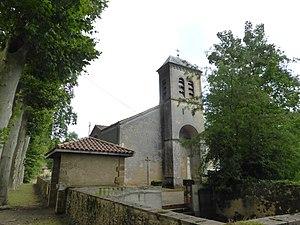
Église Notre-Dame de Castex d'Armagnac, dans le Gers.
Castex-d'Armagnac est une commune française située dans le département du Gers en région Occitanie.